Michael Caruso (racing driver)

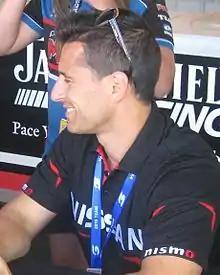
Caruso in 2015

Michael Caruso (born 25 May 1983) is an Australian professional motor racing driver. Caruso competes in the Pirtek Enduro Cup, co-driving a Chevrolet Camaro Mk.6 for Team 18 alongside Mark Winterbottom.